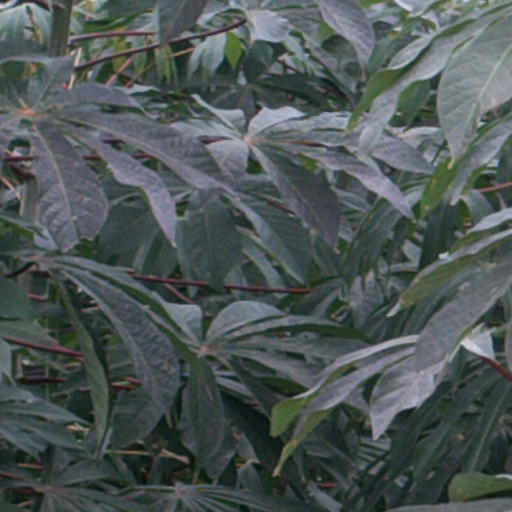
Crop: cassava